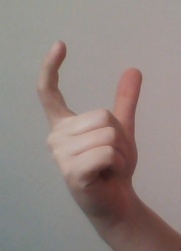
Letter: nun